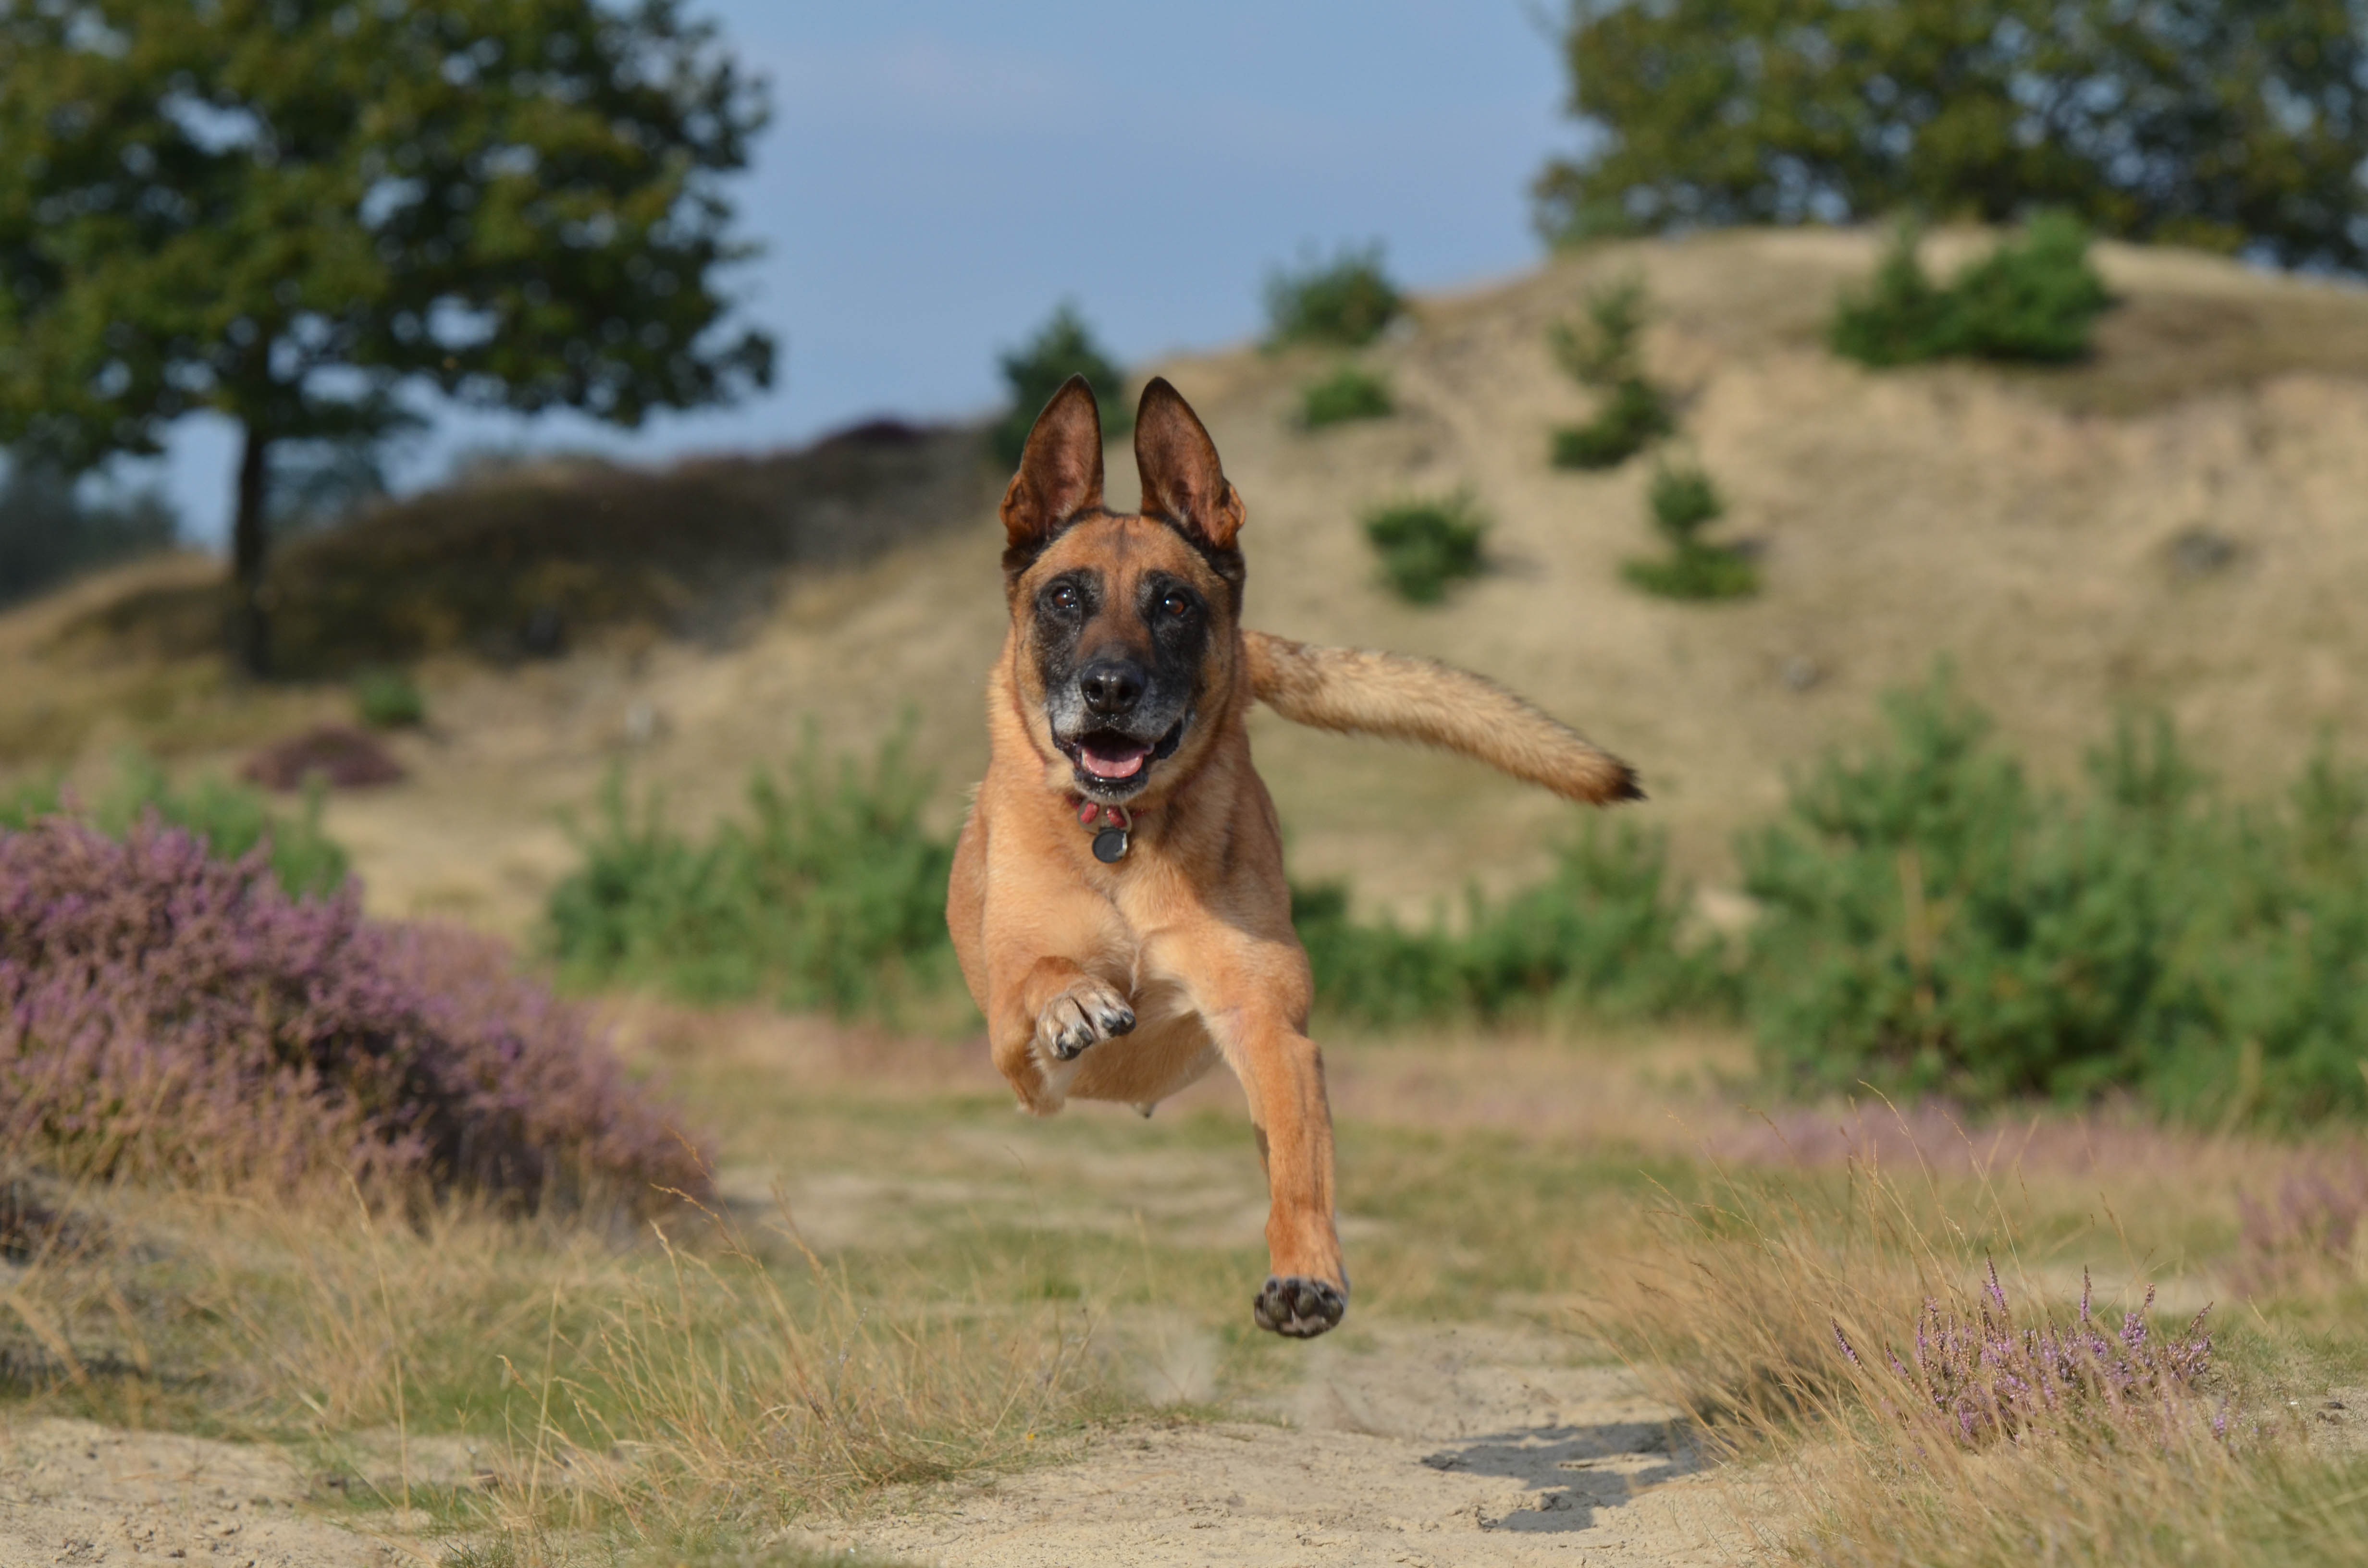
dog, jump, summer, male, mammal, vertebrate, powerful, belgian shepherd dog, running dog, malinois, belgian shepherd malinois, dog like mammal